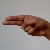
The image shows a hand gesture representing the letter 'H' in Indian Sign Language.